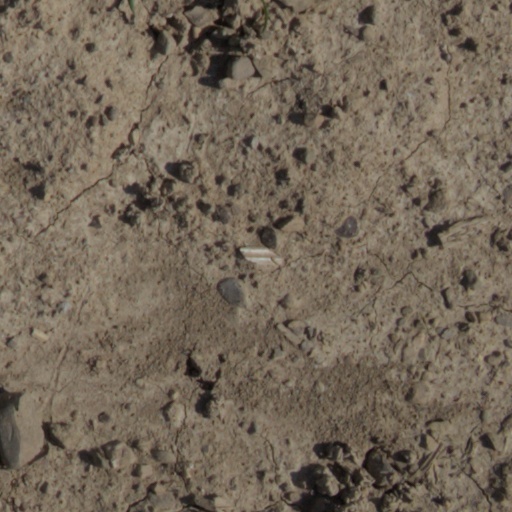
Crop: wheat